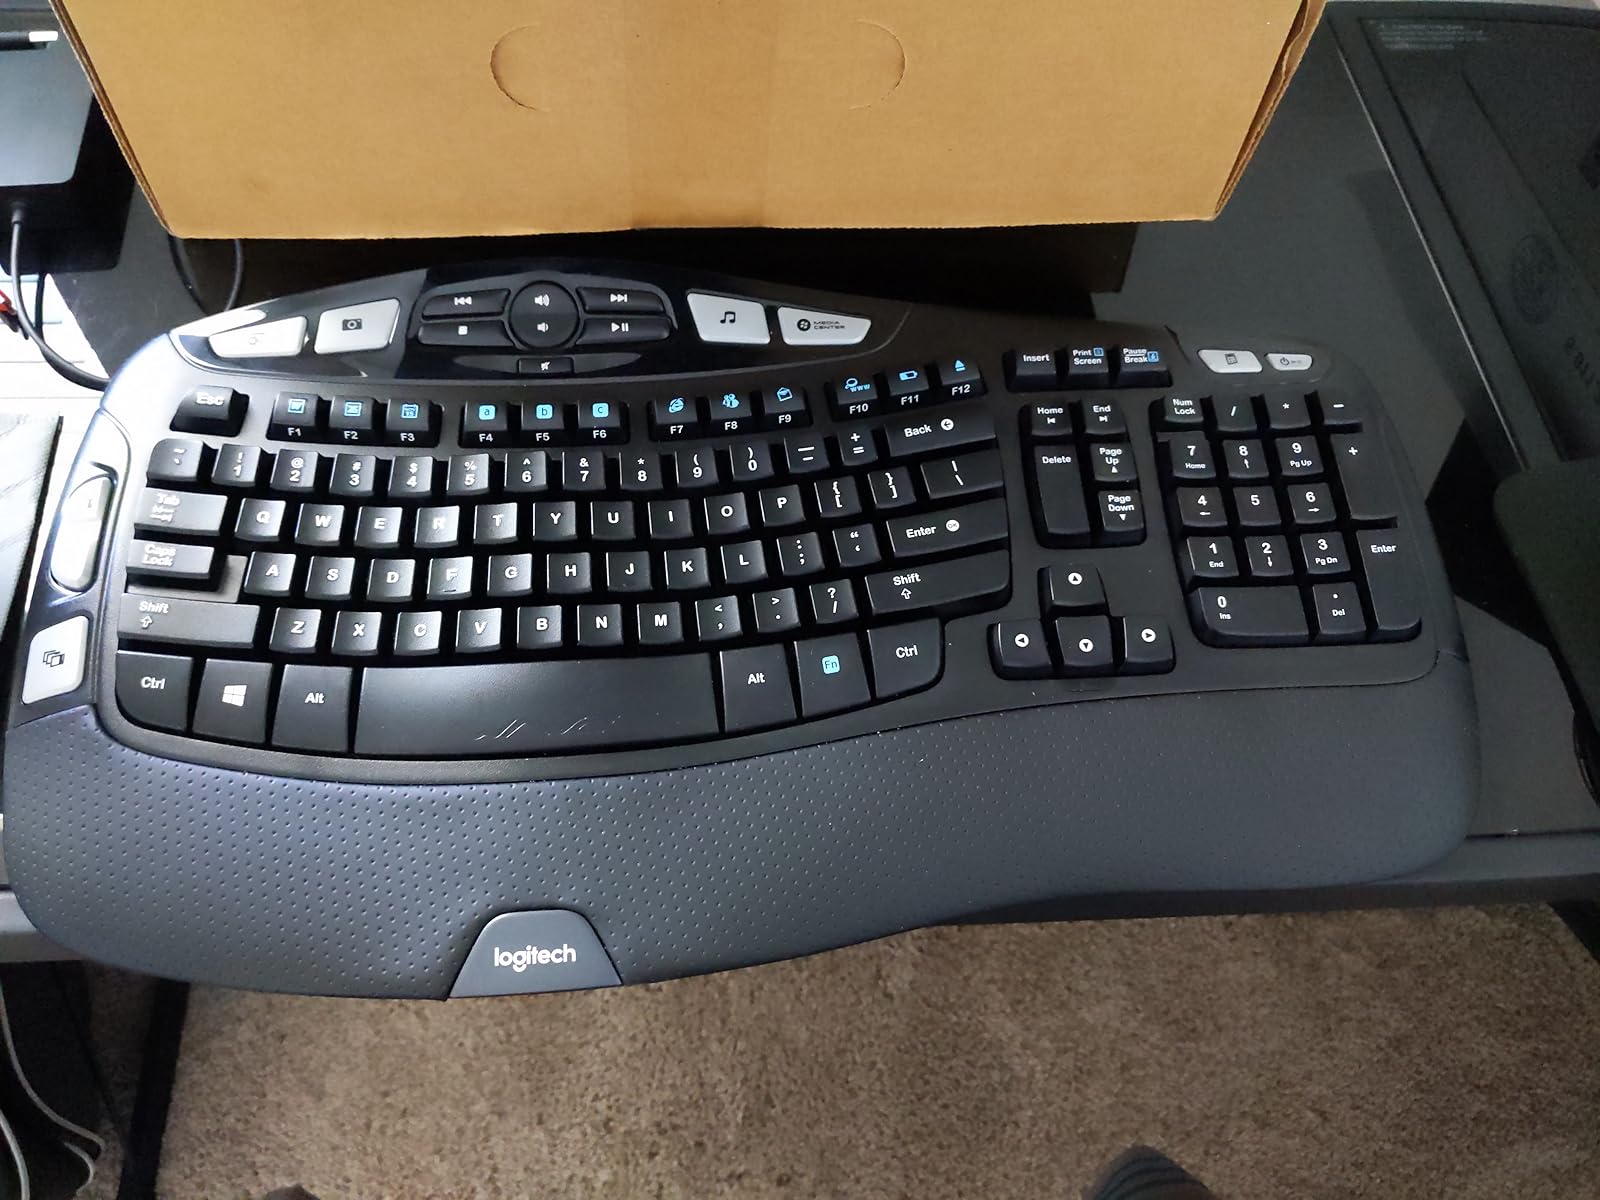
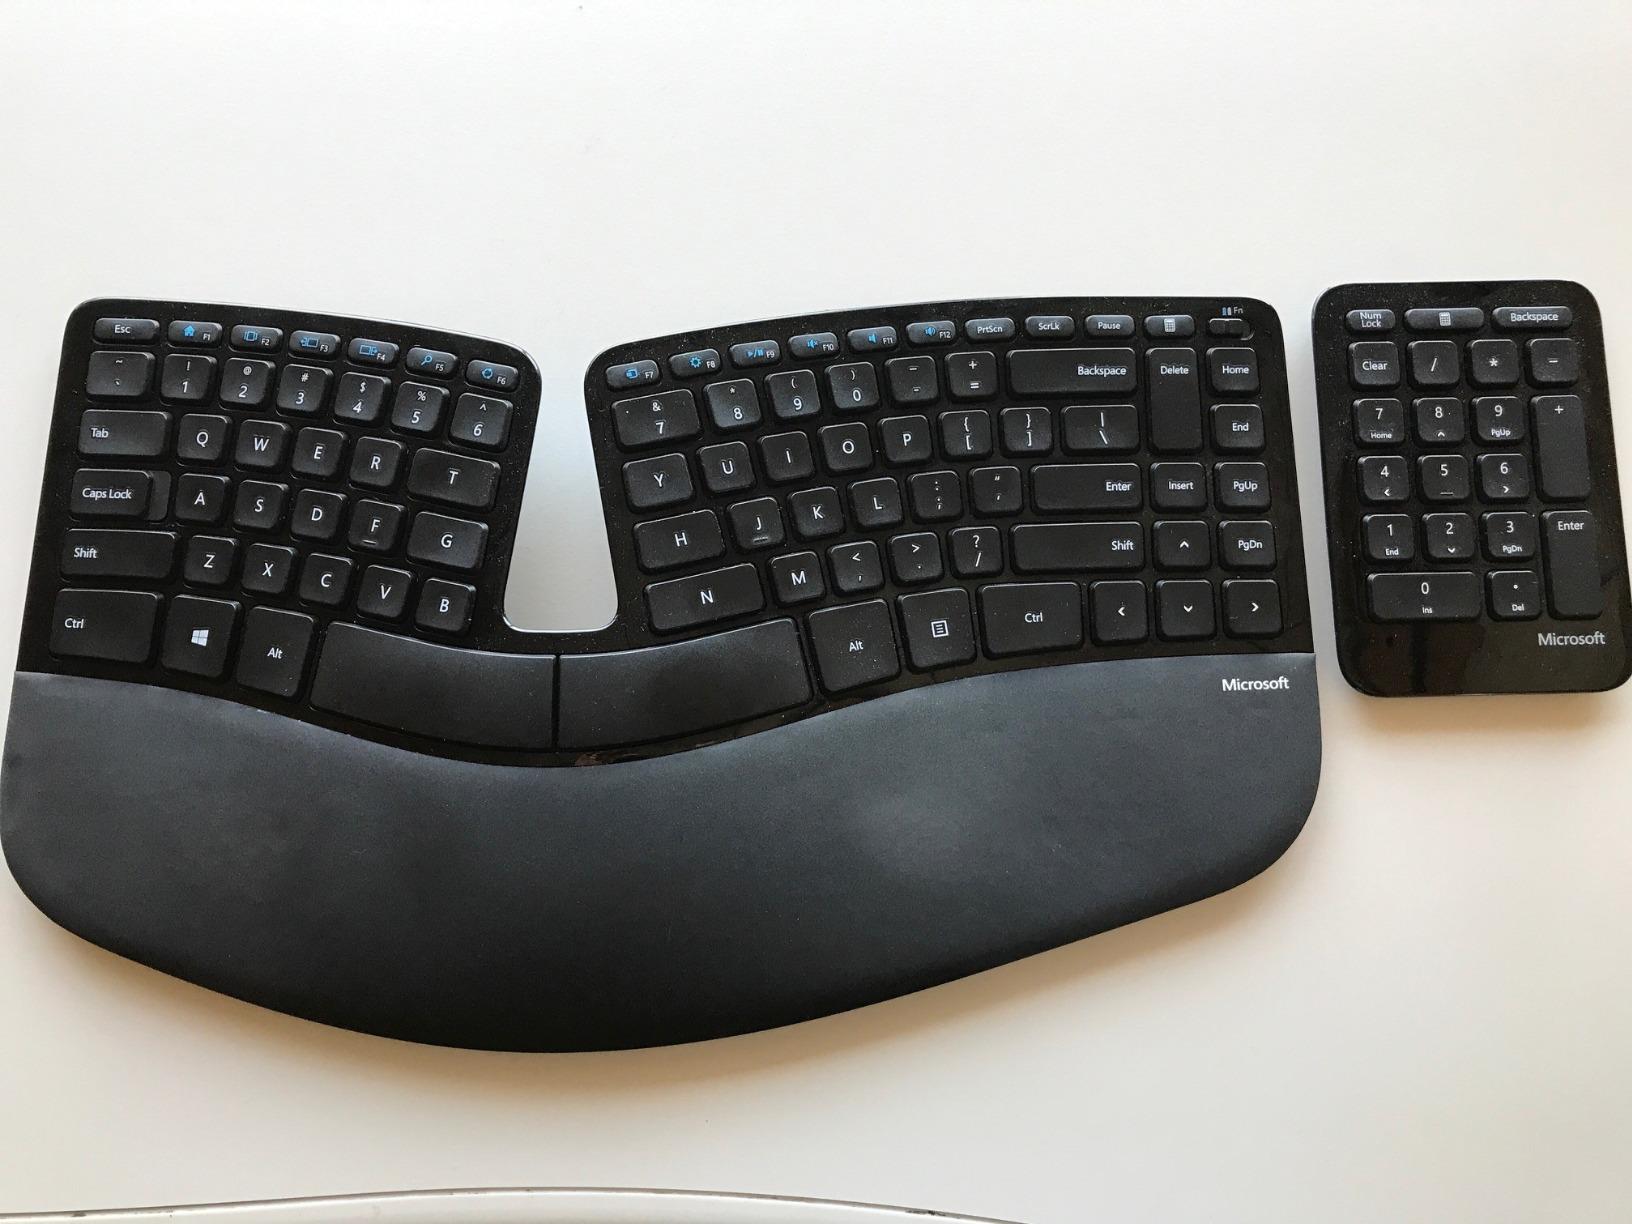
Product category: keyboard
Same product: no